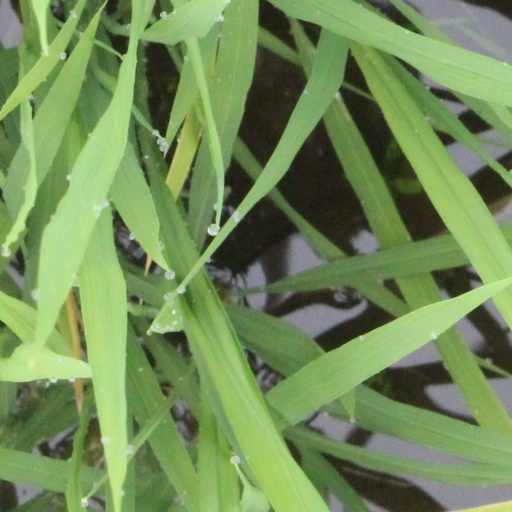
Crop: rice